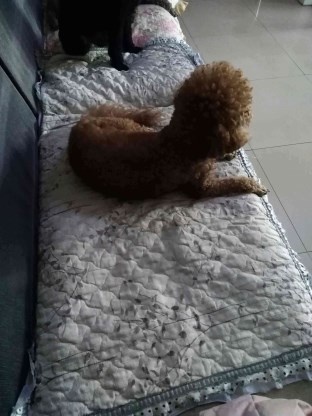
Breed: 2925-n000114-toy_poodle